Much Apu About Nothing

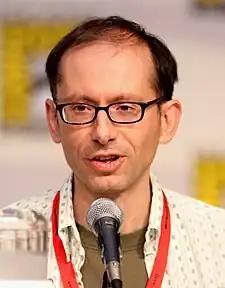
David S. Cohen wrote the episode. The final version did not differ greatly from his first draft.

"Much Apu About Nothing" was written by David S. Cohen and directed by Susie Dietter. Joe Mantegna guest stars in the episode as Fat Tony. Much of the inspiration for the episode came from news reports of bears roaming streets in Southern California around the time when the episode was in production. Cohen said that when a bear swims in somebody's pool or goes in somebody's garbage can, it becomes a popular news item in California. The show runner of "The Simpsons" at the time, Bill Oakley, commented that the news reports often create an anti-bear hysteria, and that is one of the inspirations for the episode. Another inspiration for the episode came from California's Proposition 187, which proposed the rescinding of employment rights and benefits from illegal immigrants. Cohen decided to name the referendum "Proposition 24" because 24 was the number he had on his Little League Baseball uniform. Cohen commented that the bear and illegal immigration themes were "yanked from the California headlines."